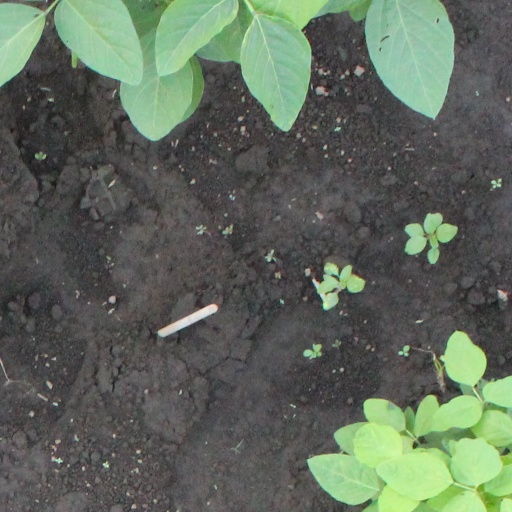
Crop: soybean